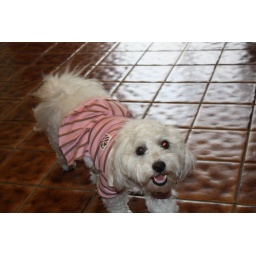
For thanksgiving we had a few friends over for dinner.Stacey had to dress up the poor poopy dog for Thanksgiving.